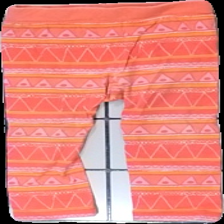
View: front
Type: Trousers
Category: Children
Brand: Lindex
Colors: Multicolor, Orange, Yellow, Purple
Material: 100% cotton
Pattern: Geometric print
Cut: Regular
Size: 74
Season: All
Damage: very washed out
Price range: <50
Recommended usage: Export